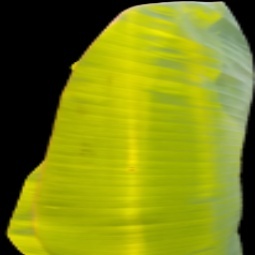
Label: Zinc